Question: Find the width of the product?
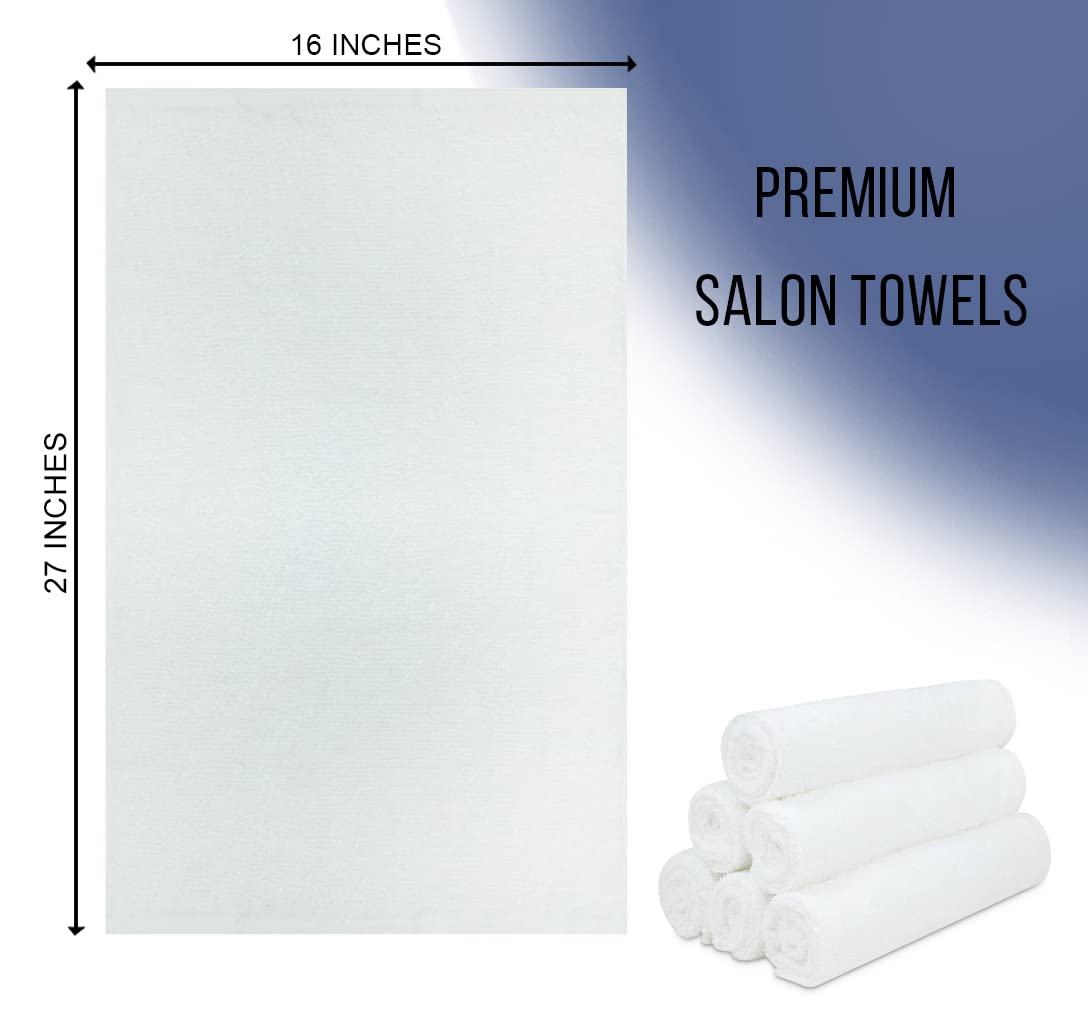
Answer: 16.0 inch